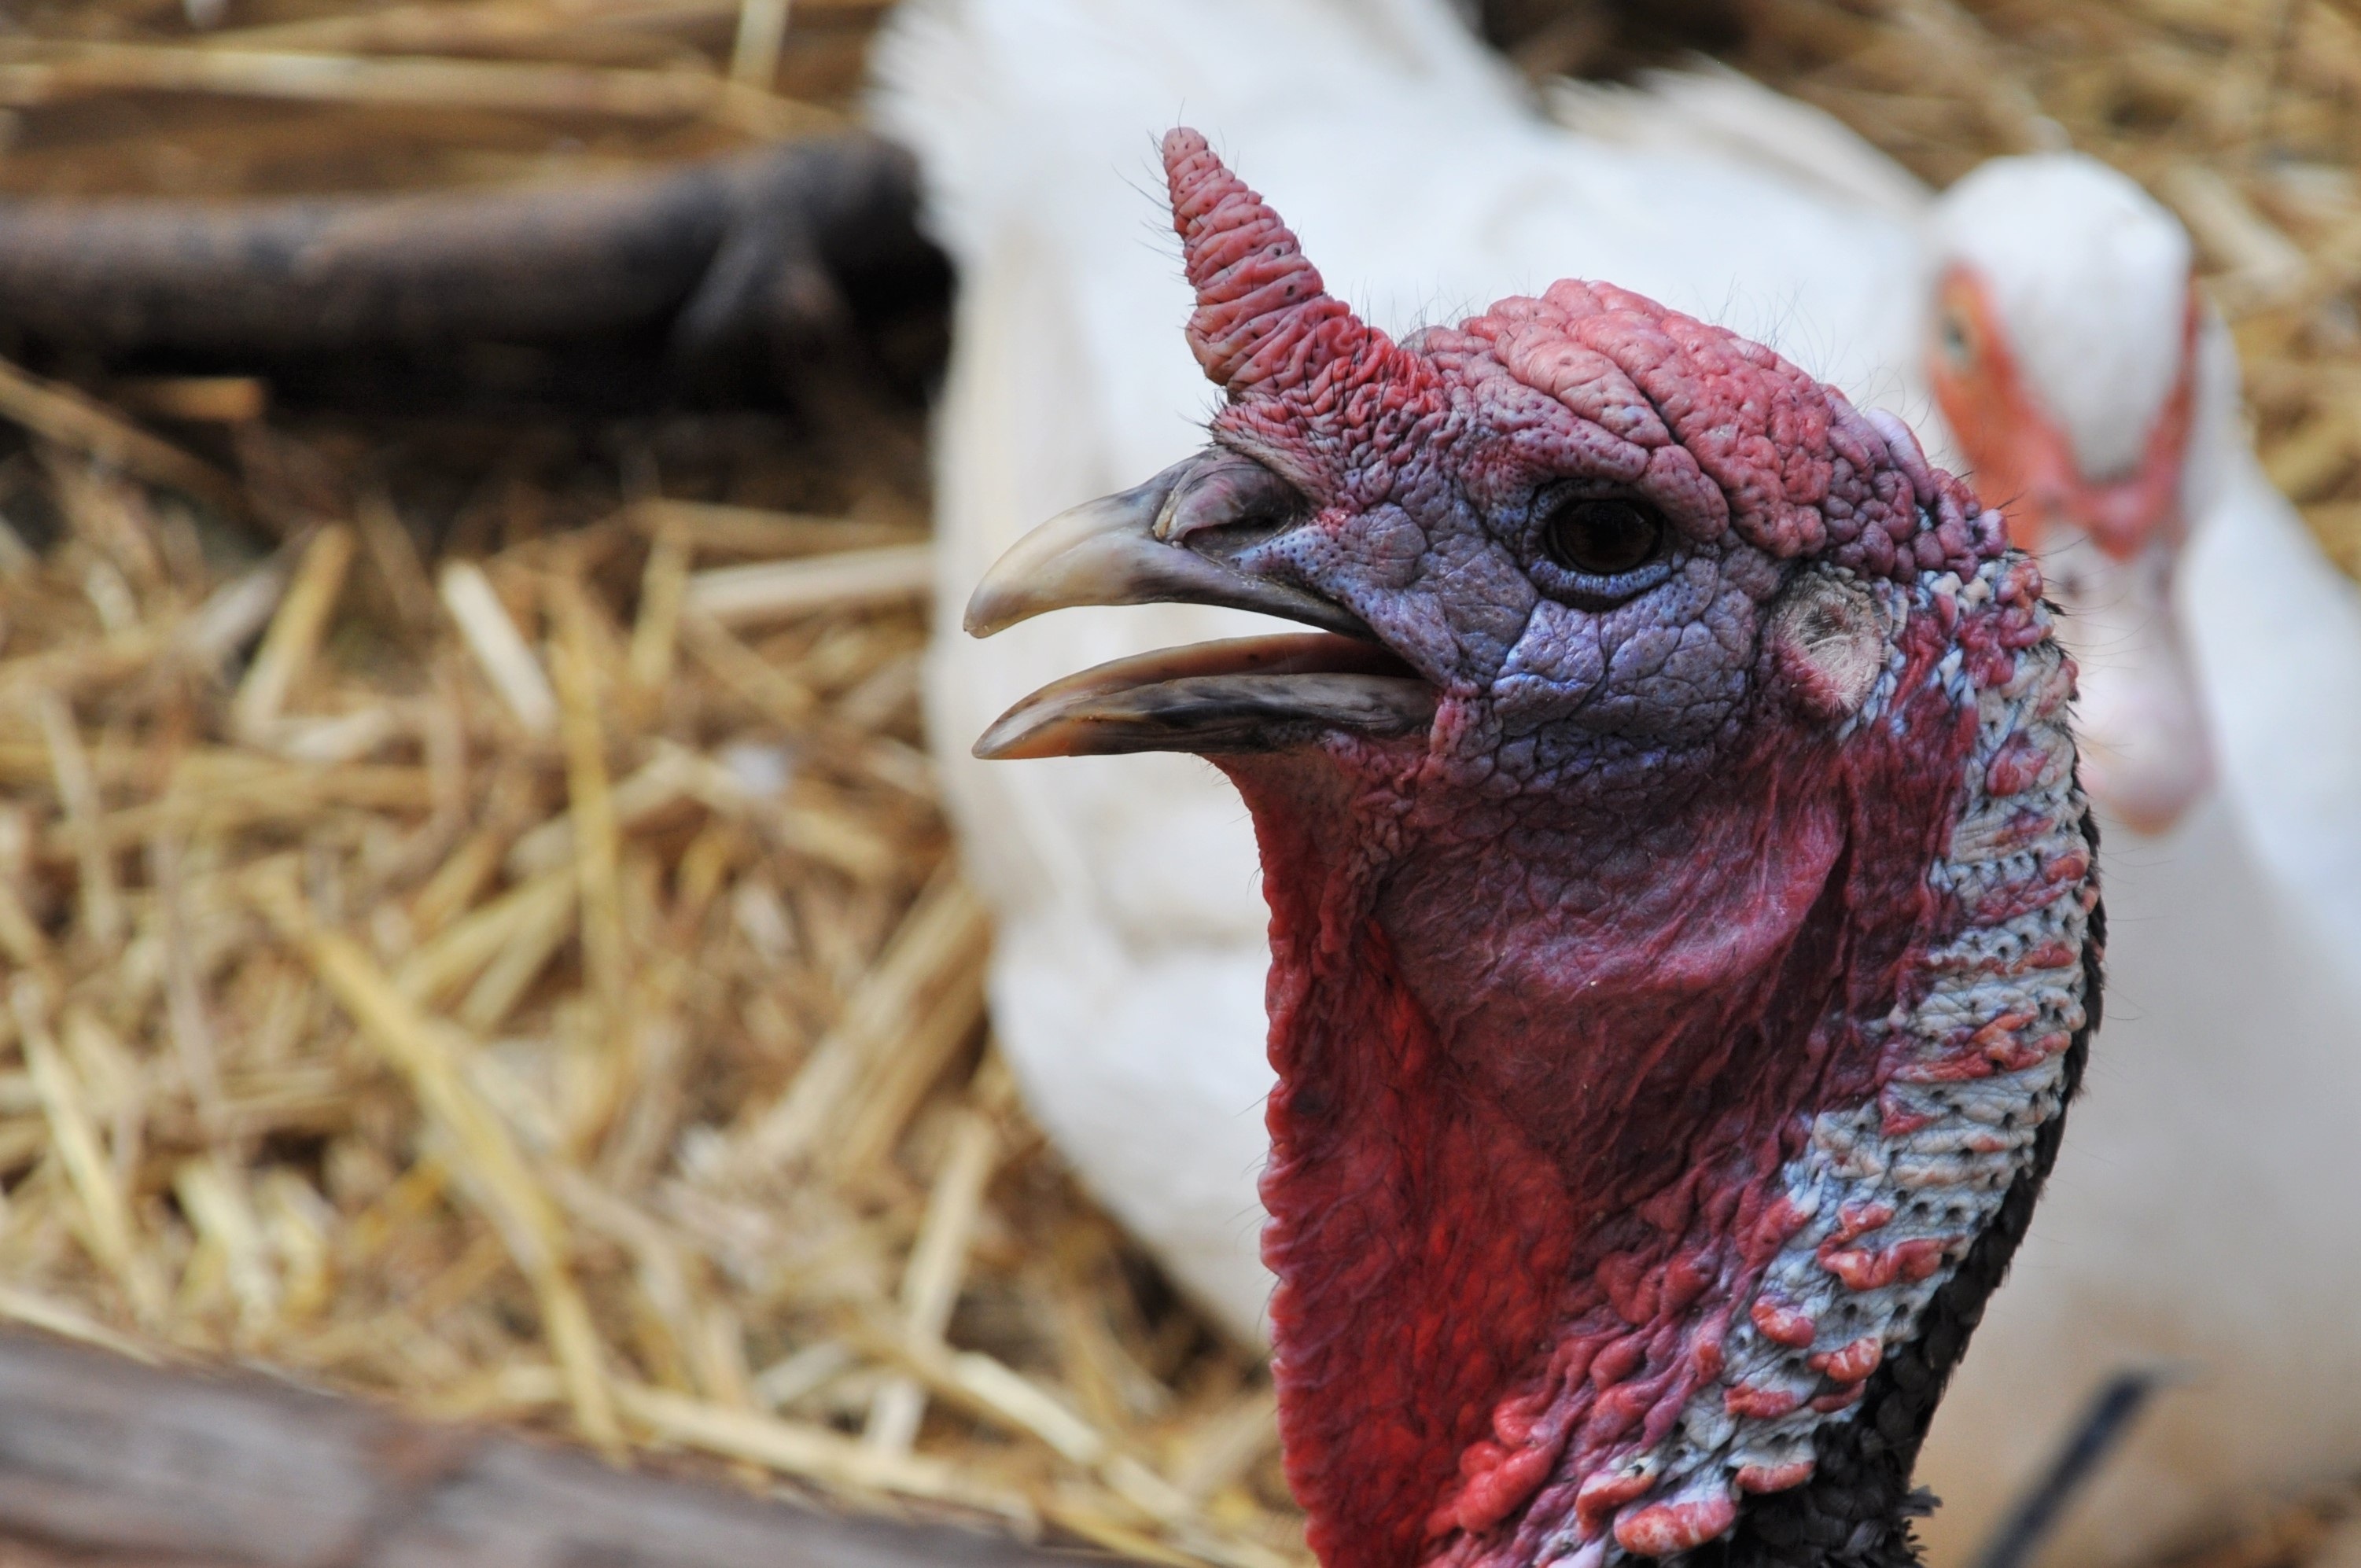
bird, farm, flower, animal, france, wildlife, red, beak, chicken, fauna, poultry, close up, galliformes, turkey, vertebrate, phasianidae, medieval festival, gisors, animal farm, perching bird